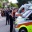
Label: ambulance